Alligator Rivers

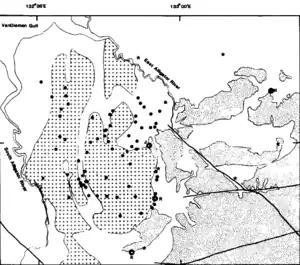
Precambrian geological map of the Pine Creek Geosyncline: Uranium deposits: R=Ranger, K=Koongarra, N=Nabarlek, and J=Jabiluka. Stippling indicates the Kombolgie Formation of Middle Proterozoic sandstones with some volcanics, crosses indicate the Nanambu Complex of Archean granites and gneisses, and the unmarked outlined region indicates the Cahill Formation of Proterozoic metamorphic rocks.

The explorer Phillip Parker King was the first English navigator to enter the Gulf of Carpentaria. He made a number of explorations in the area between 1818 and 1822 and named the rivers after the crocodiles which he mistook for alligators as his journals note. "On our course up and down the river, we encountered several very large alligators and some were noticed sleeping on the mud. This was the first time we had seen these animals, excepting that at Goulburn Island, and, as they appeared to be very numerous and large, it was not thought safe to stop all night up the River."